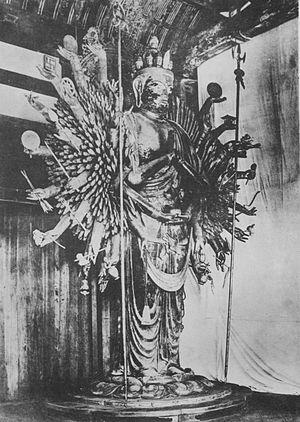
L'introduction du bouddhisme au Japon en provenance du royaume coréen de Baekje au milieu du VIᵉ siècle entraîne une renaissance de la sculpture japonaise. Des moines bouddhistes, des artisans et des lettrés s'installent autour de la capitale dans la province de Yamato et transmettent leurs techniques aux artisans locaux. Tout naturellement, les premières sculptures japonaises des époques Asuka et Hakuhō montrent de fortes influences de l'art continental et se caractérisent d'abord par des yeux en amande, des lèvres en forme de croissant tournées vers le haut et des plis dans les vêtements disposés symétriquement. L'atelier du sculpteur Tori Busshi, fortement influencé par le style des Wei du nord, produit des œuvres qui illustrent ces caractéristiques. La triade de Shaka Nyorai et le Guze Kannon au Hōryū-ji en sont d'excellents exemples. À la fin du VIIᵉ siècle, le bois remplace le bronze et le cuivre. Au début de la dynastie Tang, un plus grand réalisme s'exprime par des formes plus pleines, des fentes longues et étroites pour les yeux, des traits de visage plus doux, des vêtements fluides et embellis avec des ornements tels que des bracelets et des bijoux.